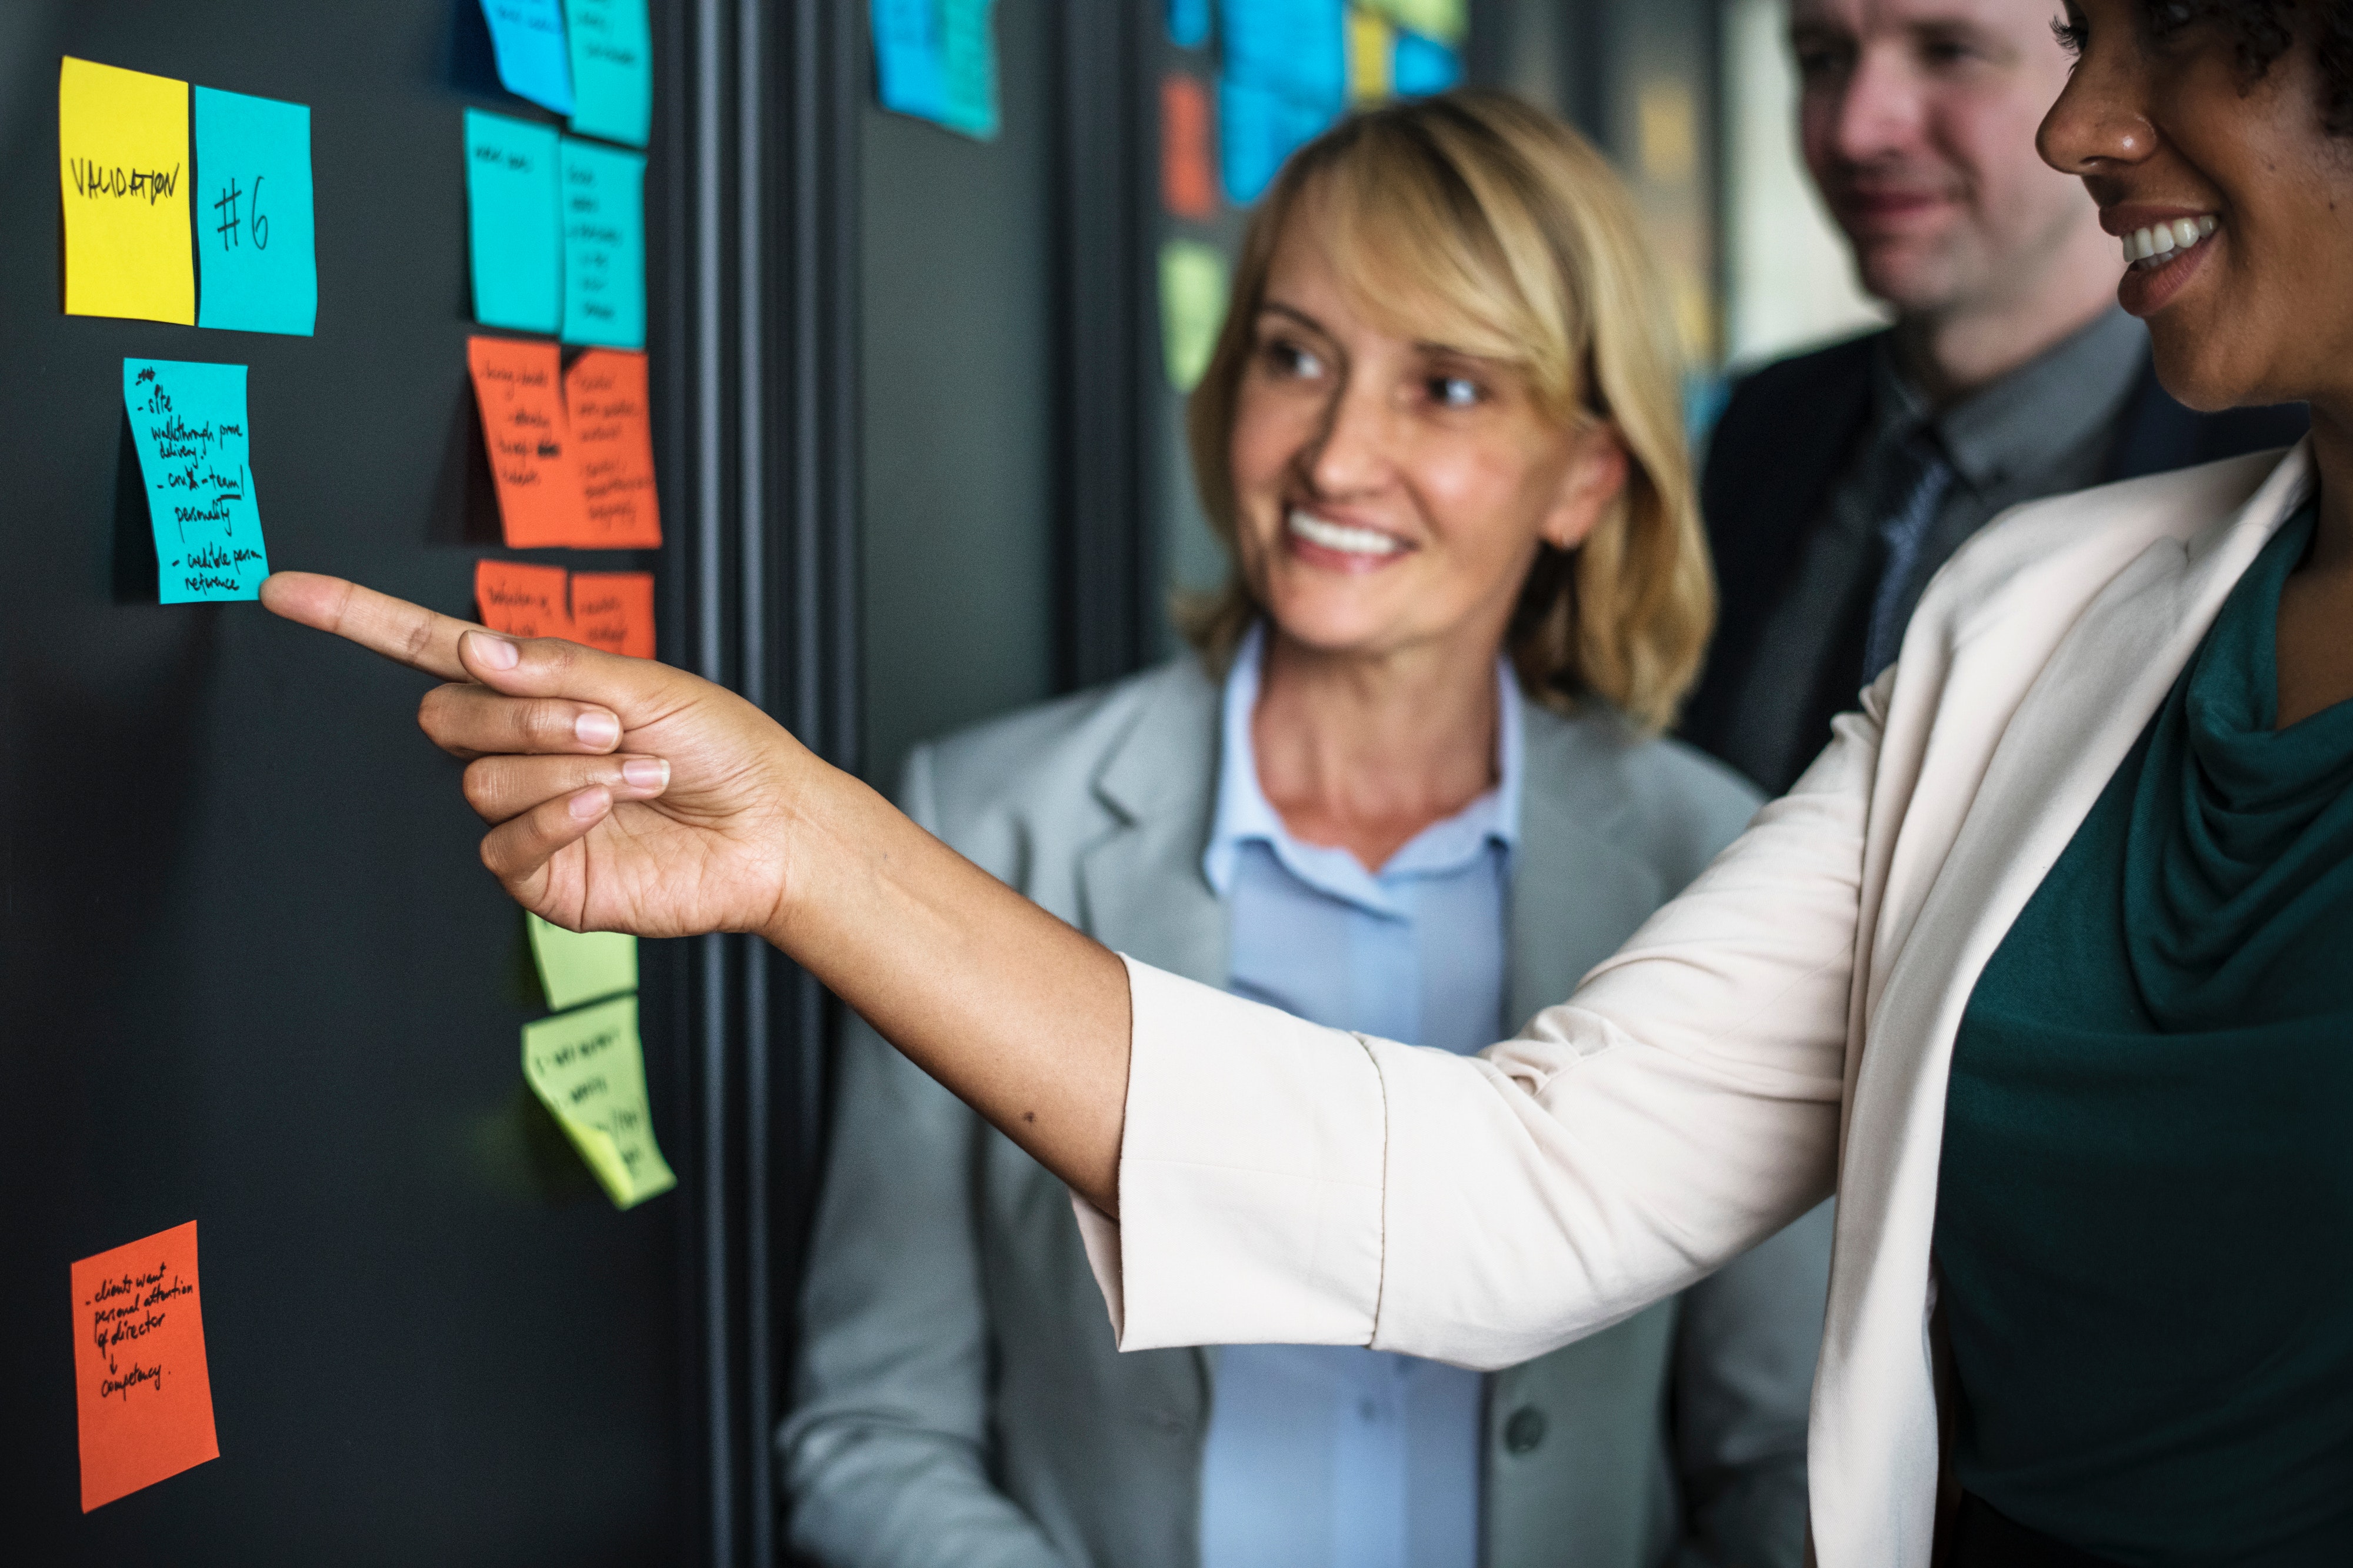
job, photography, employment, gesture, white collar worker